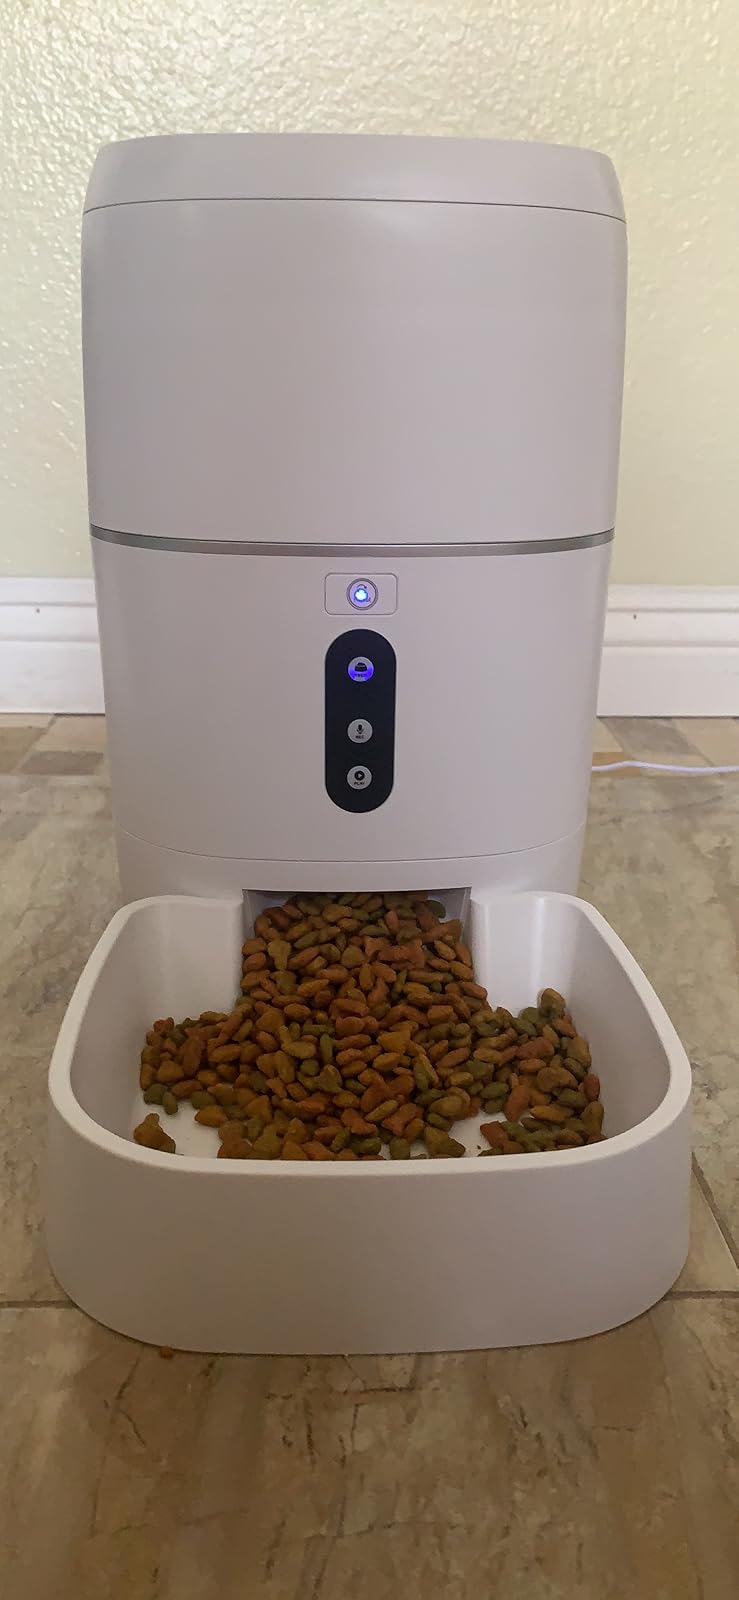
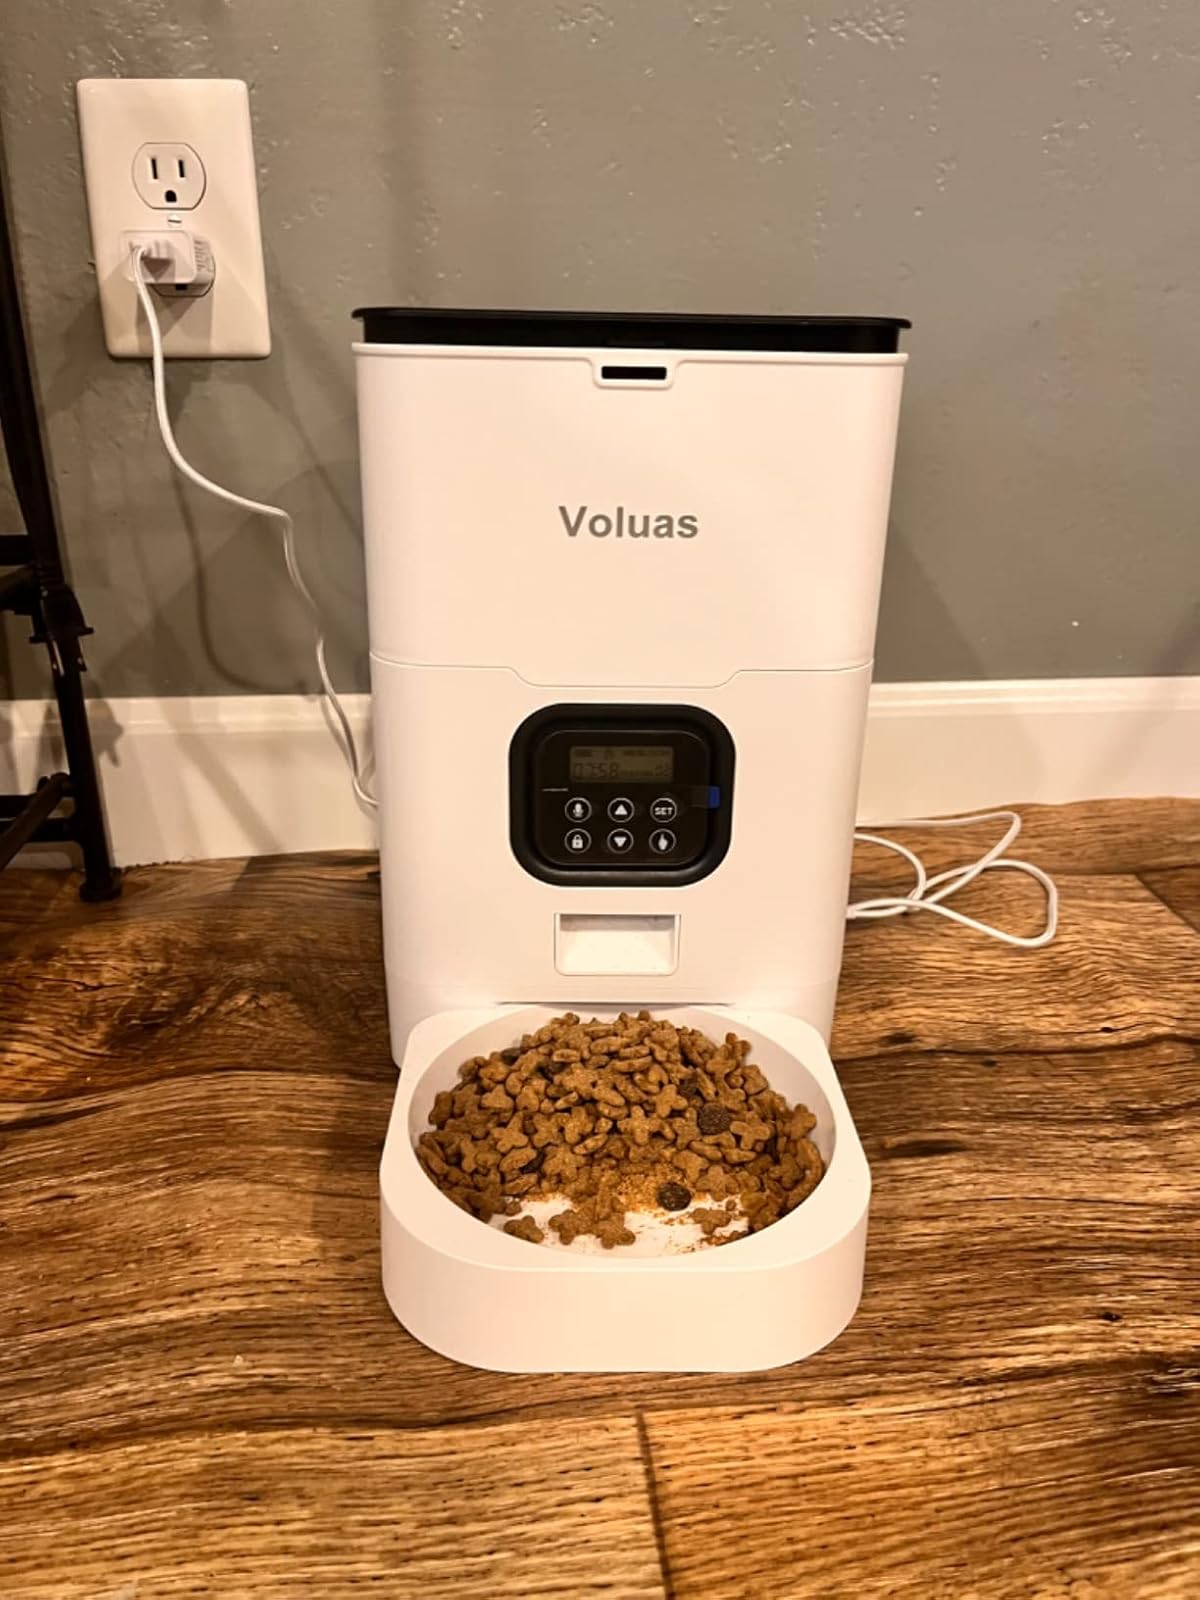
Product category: items_feeder
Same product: no